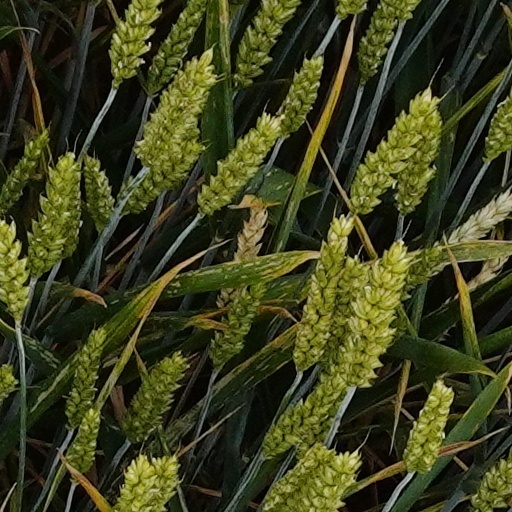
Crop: wheat